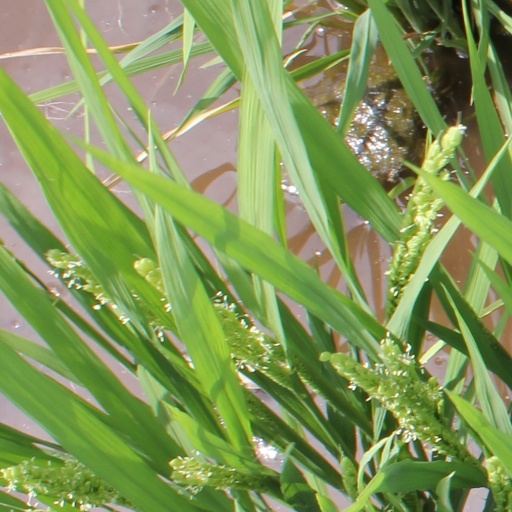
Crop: rice